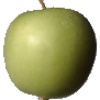
Label: Apple Granny Smith 1